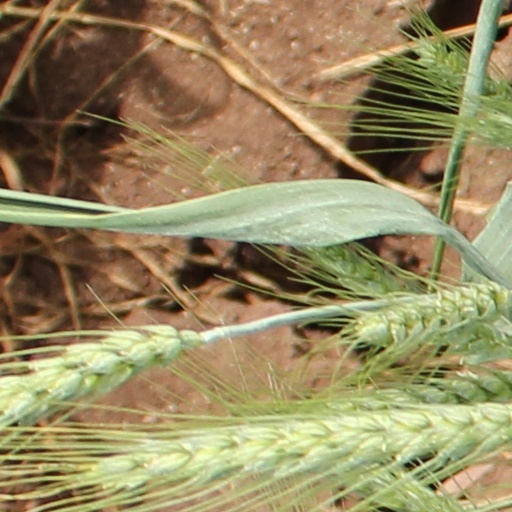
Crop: wheat